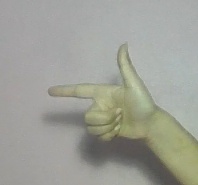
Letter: yaa